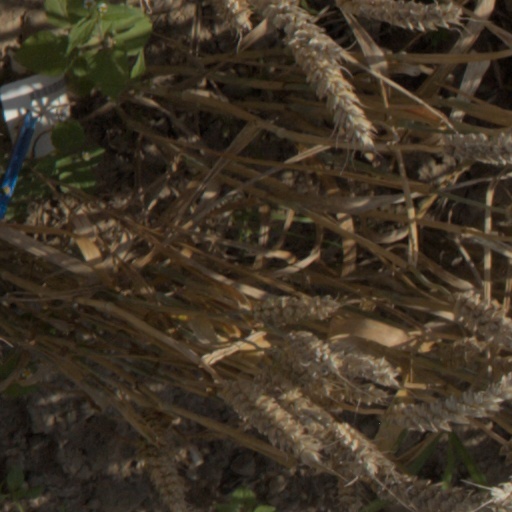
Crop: wheat